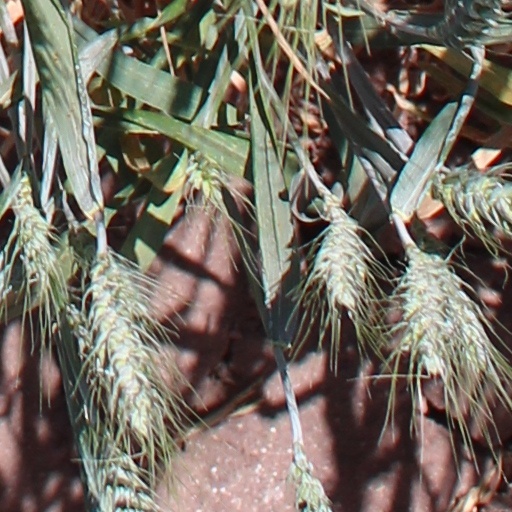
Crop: wheat